Joseph's Dream (studio of Rembrandt, 1650–1655)

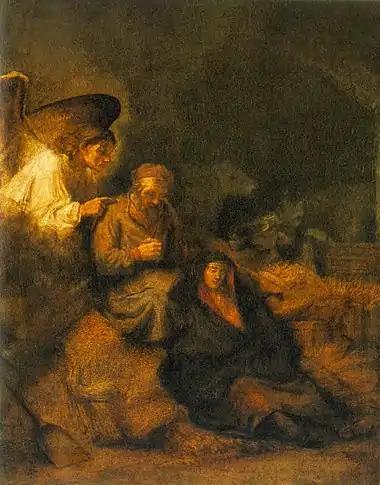
"Joseph's Dream", circa 1650–1655

Joseph's Dream is a 1650–1655 oil on canvas painting by Barent Fabritius and other artists in Rembrandt's studio. It is now in the Museum of Fine Arts (Budapest), which purchased it in 1885 from Alois Hauser the Elder's collection in Munich. It had previously been auctioned in Amsterdam in 1755.